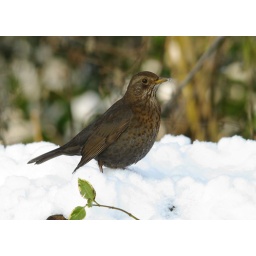
female blackbird in the snow2